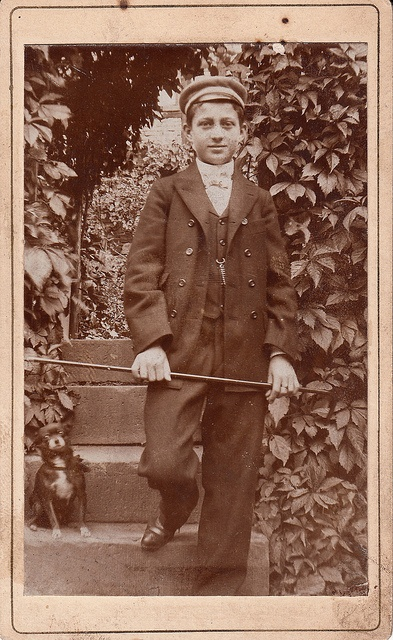
The old photograph shows a young boy in a suit.
A young boy standing on steps next to a small dog.
A black and white photo of a school aged boy wearing a hat.
An vintage picture of a man in a 3 piece suit,
A boy holding a cane standing next to a dog on some steps.